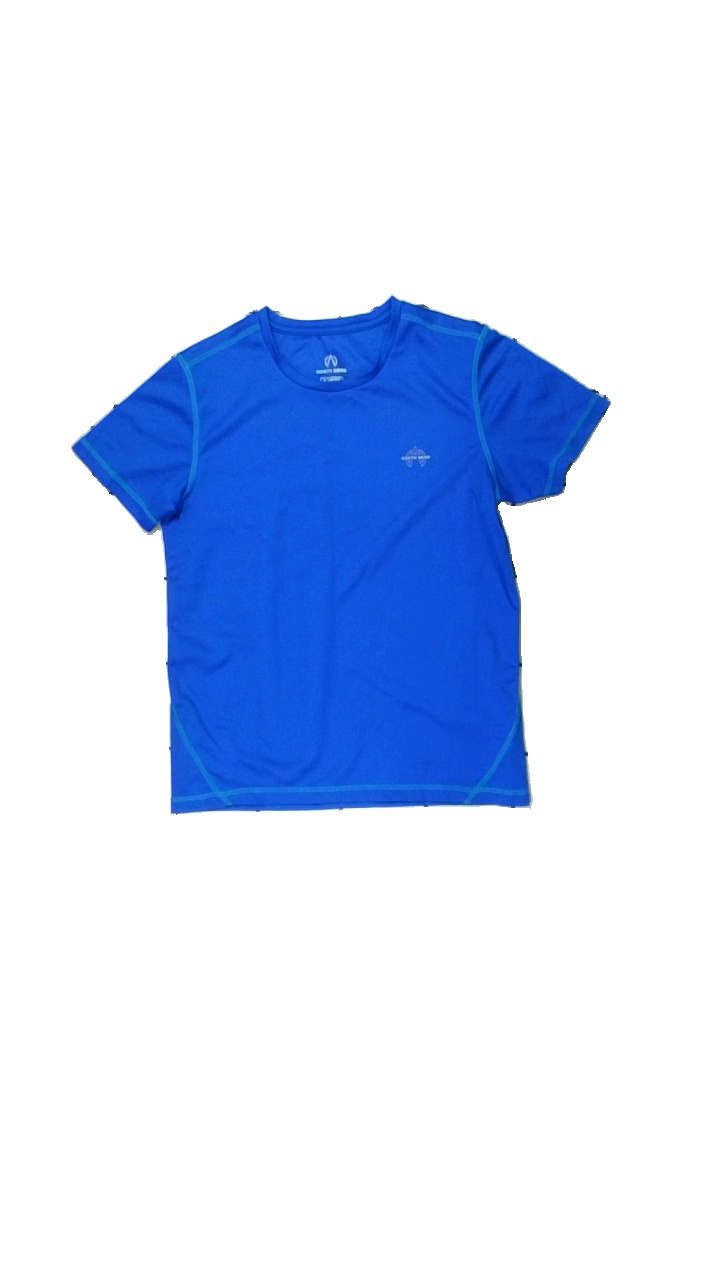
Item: T-shirt (Children)
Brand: North Bend
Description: Blue t-shirt for kids size 148, from North Bend. Poor condition.
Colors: Blue
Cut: Regular, C-collar
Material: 100% poly
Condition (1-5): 2
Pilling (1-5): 5
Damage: Pulled threads
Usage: Recycle
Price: <50